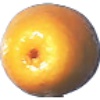
Label: kumquats